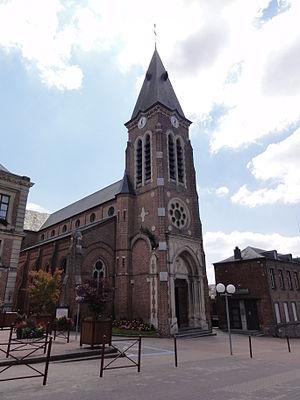
Le Nouvion-en-Thiérache (Aisne, Fr) église
Le Nouvion-en-Thiérache est une commune française située dans le département de l'Aisne, en région Hauts-de-France.